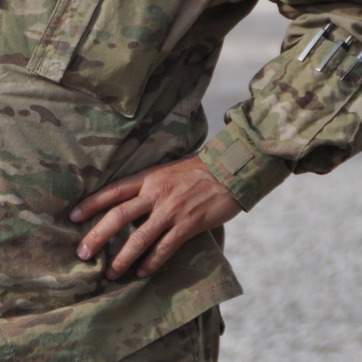
Material: skin